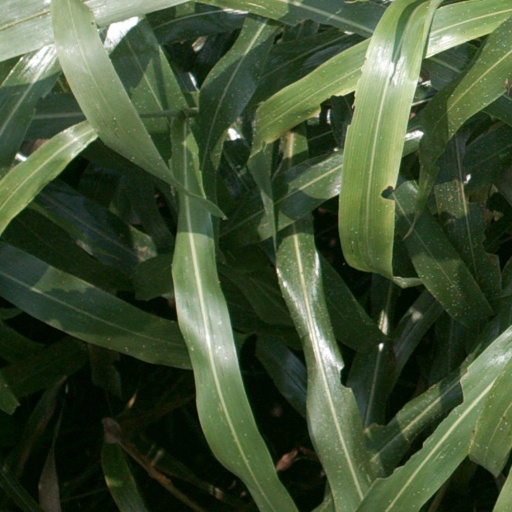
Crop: sorghum